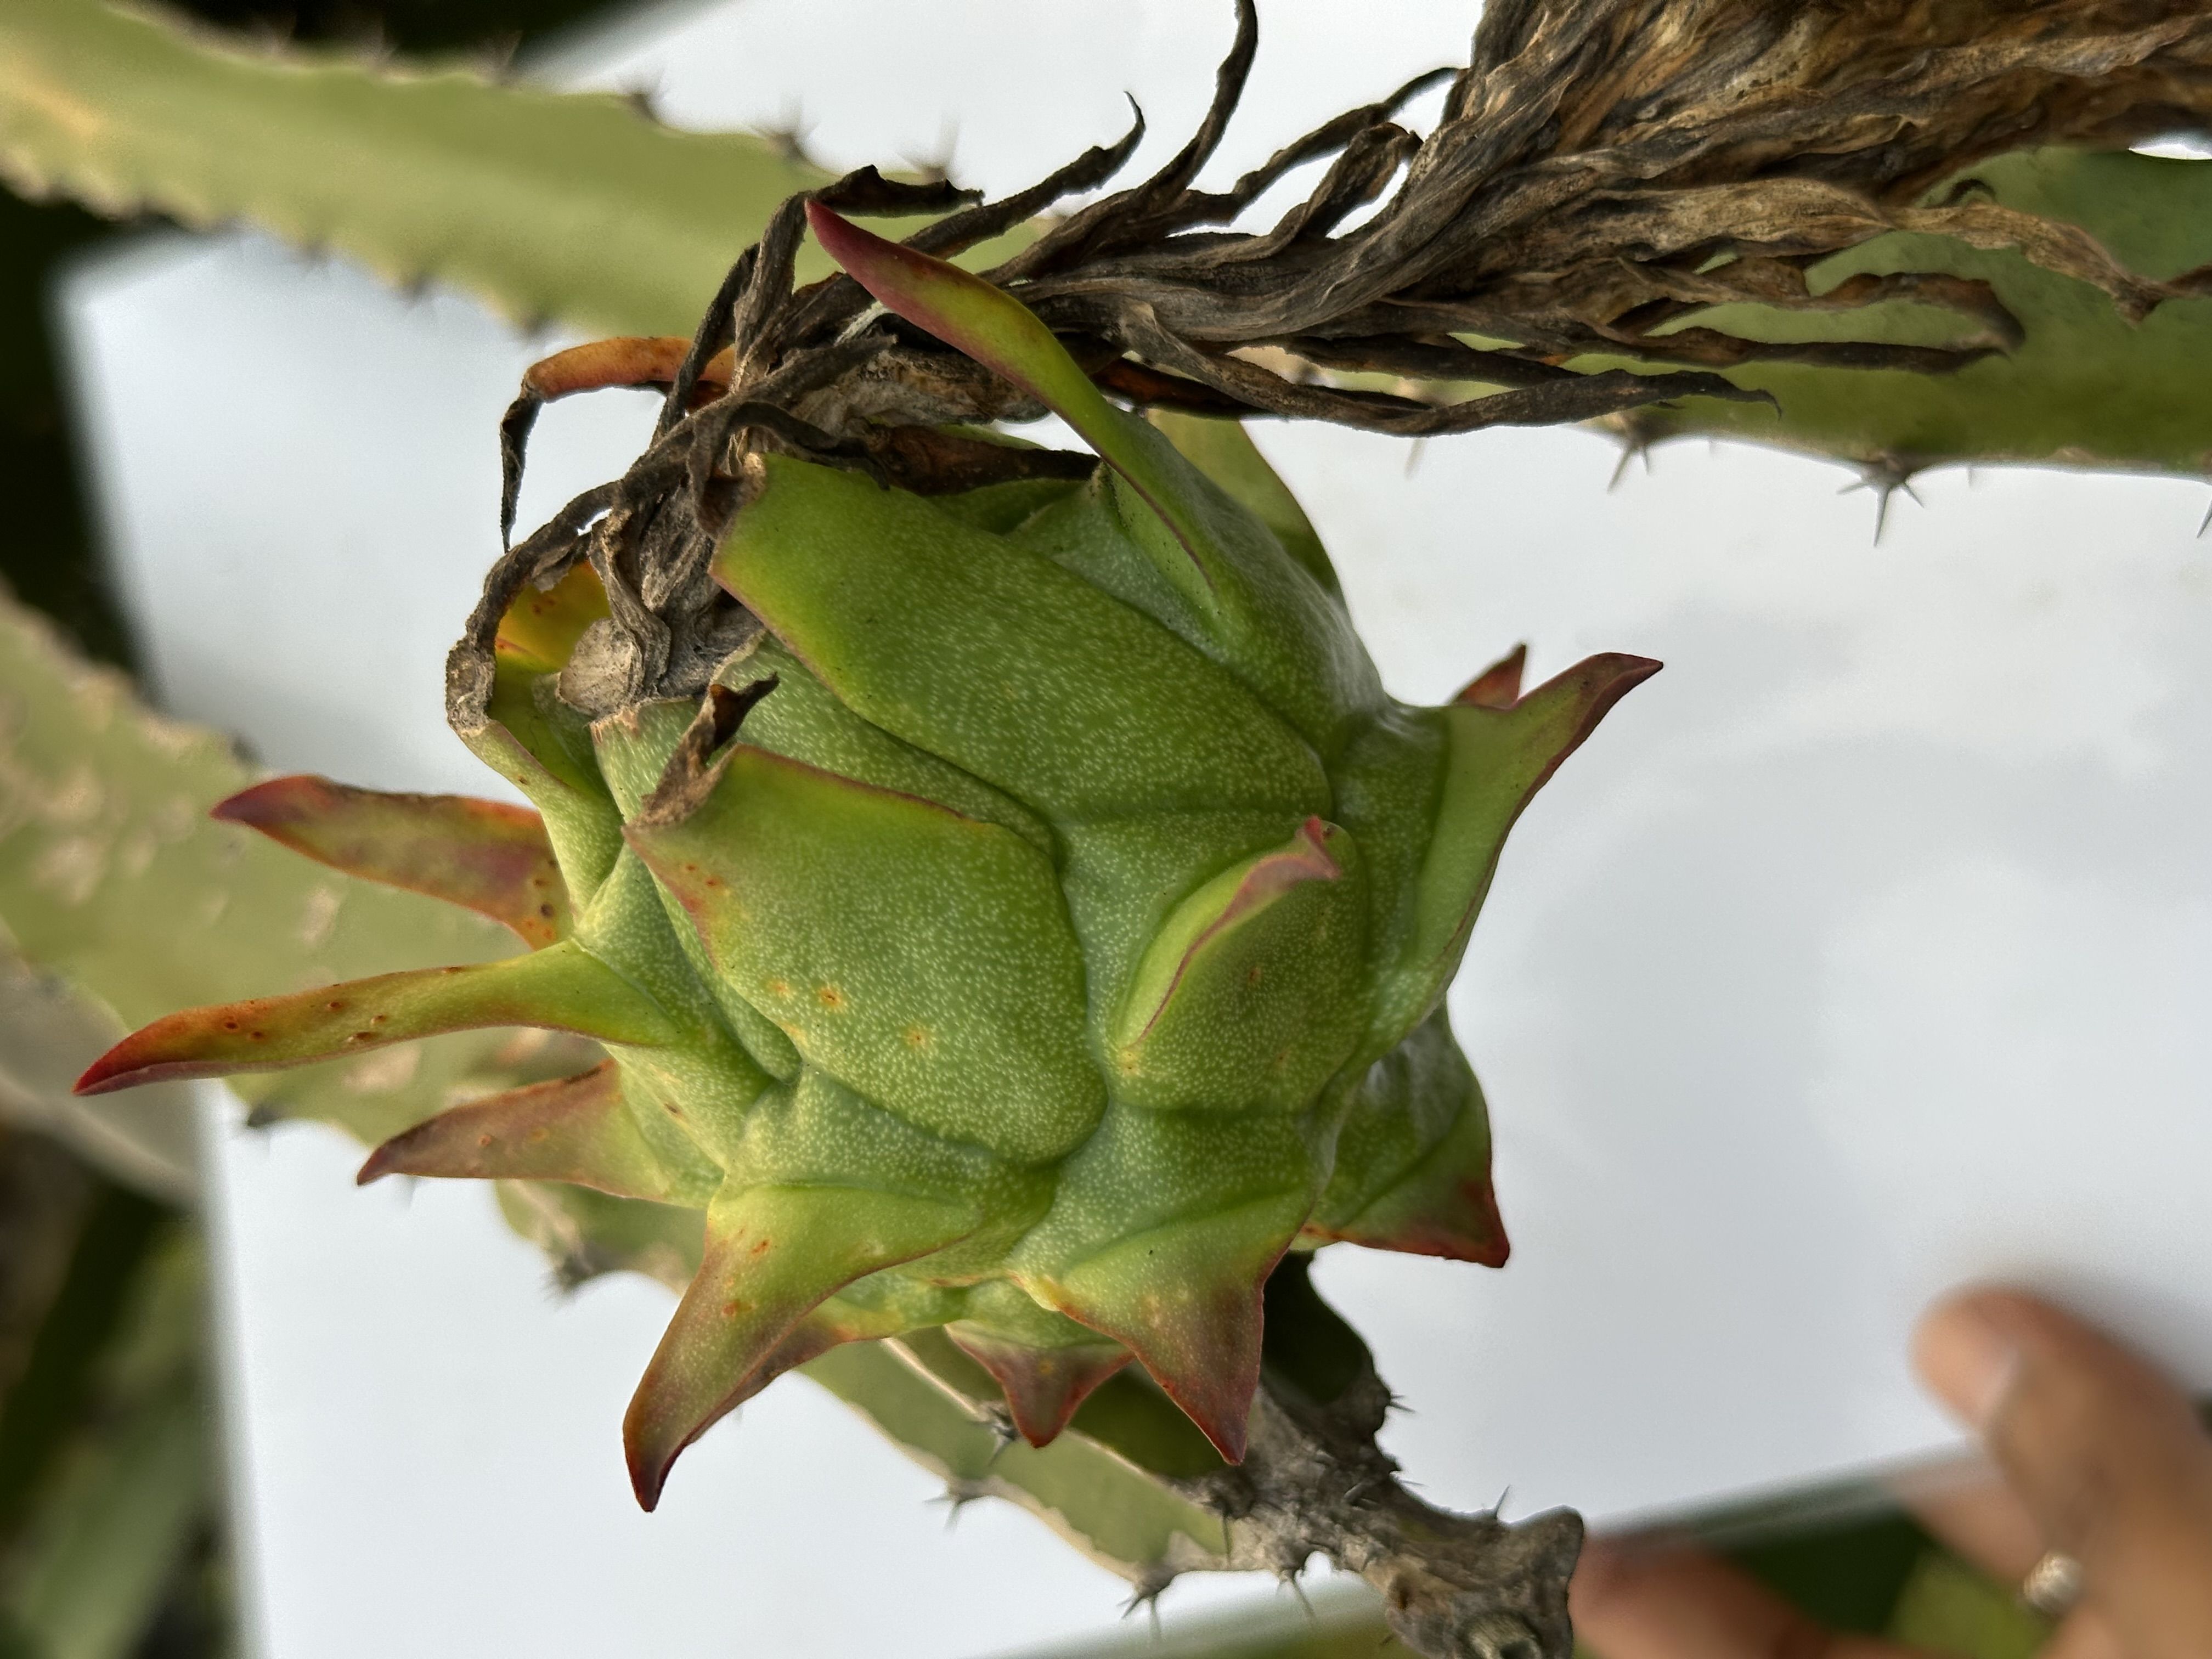
Label: Good fruit